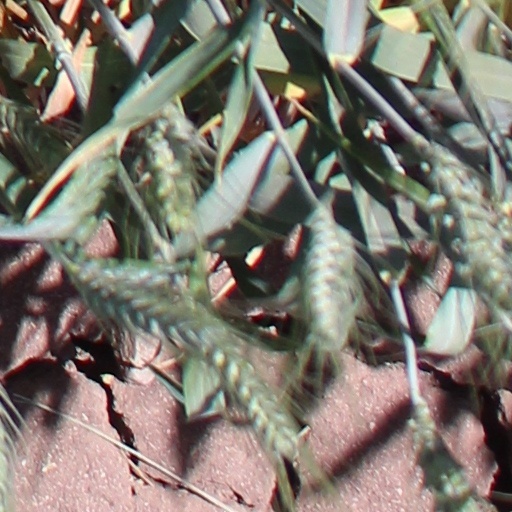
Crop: wheat